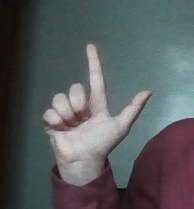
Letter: laam